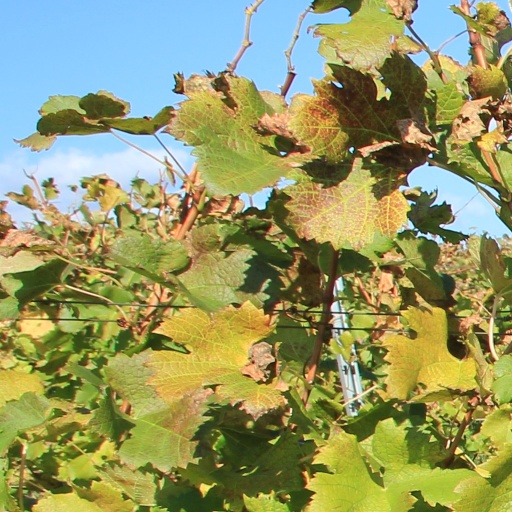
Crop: grape